Sather Professorship of Classical Literature

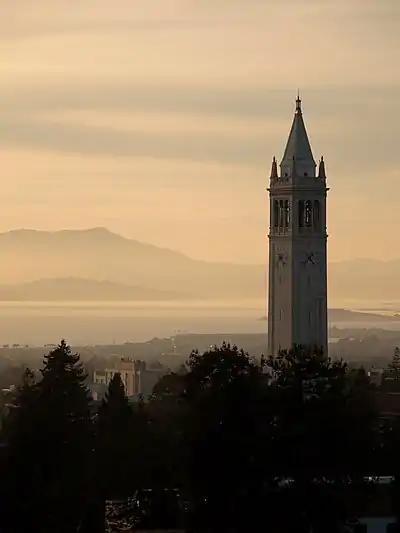

The Jane K. Sather Professorship of Classical Literature is an endowed chair for the study of classics at the University of California, Berkeley. Established in 1914 after a donation by Jane K. Sather, widow of the Norwegian-American banker Peder Sather, the professorship requires its holder to spend one term at the university. Sather Professors would teach a full programme of classes. Since 1919, the post entails a set of lectures on a unified topic which is later published as a book by the University of California Press. According to classicist Oliver Taplin, the chair is "the most prestigious [professorship] in the subject in the world".